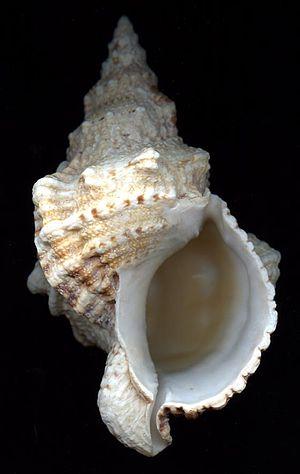
Tutufa bubo est une espèce de mollusques gastéropodes appartenant à la famille des Bursidae. On l'appelle parfois « ranelle géante ».